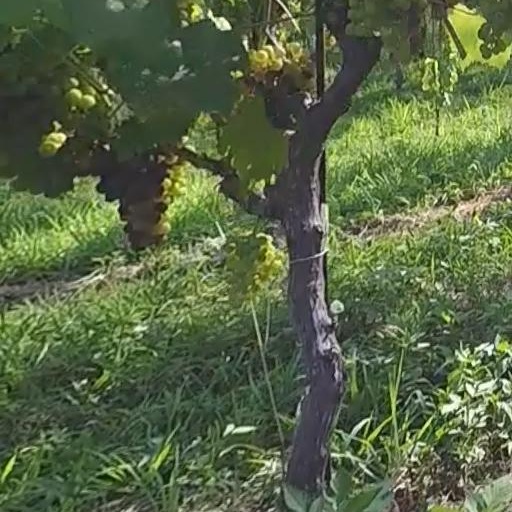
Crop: grape